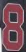
Number: 8